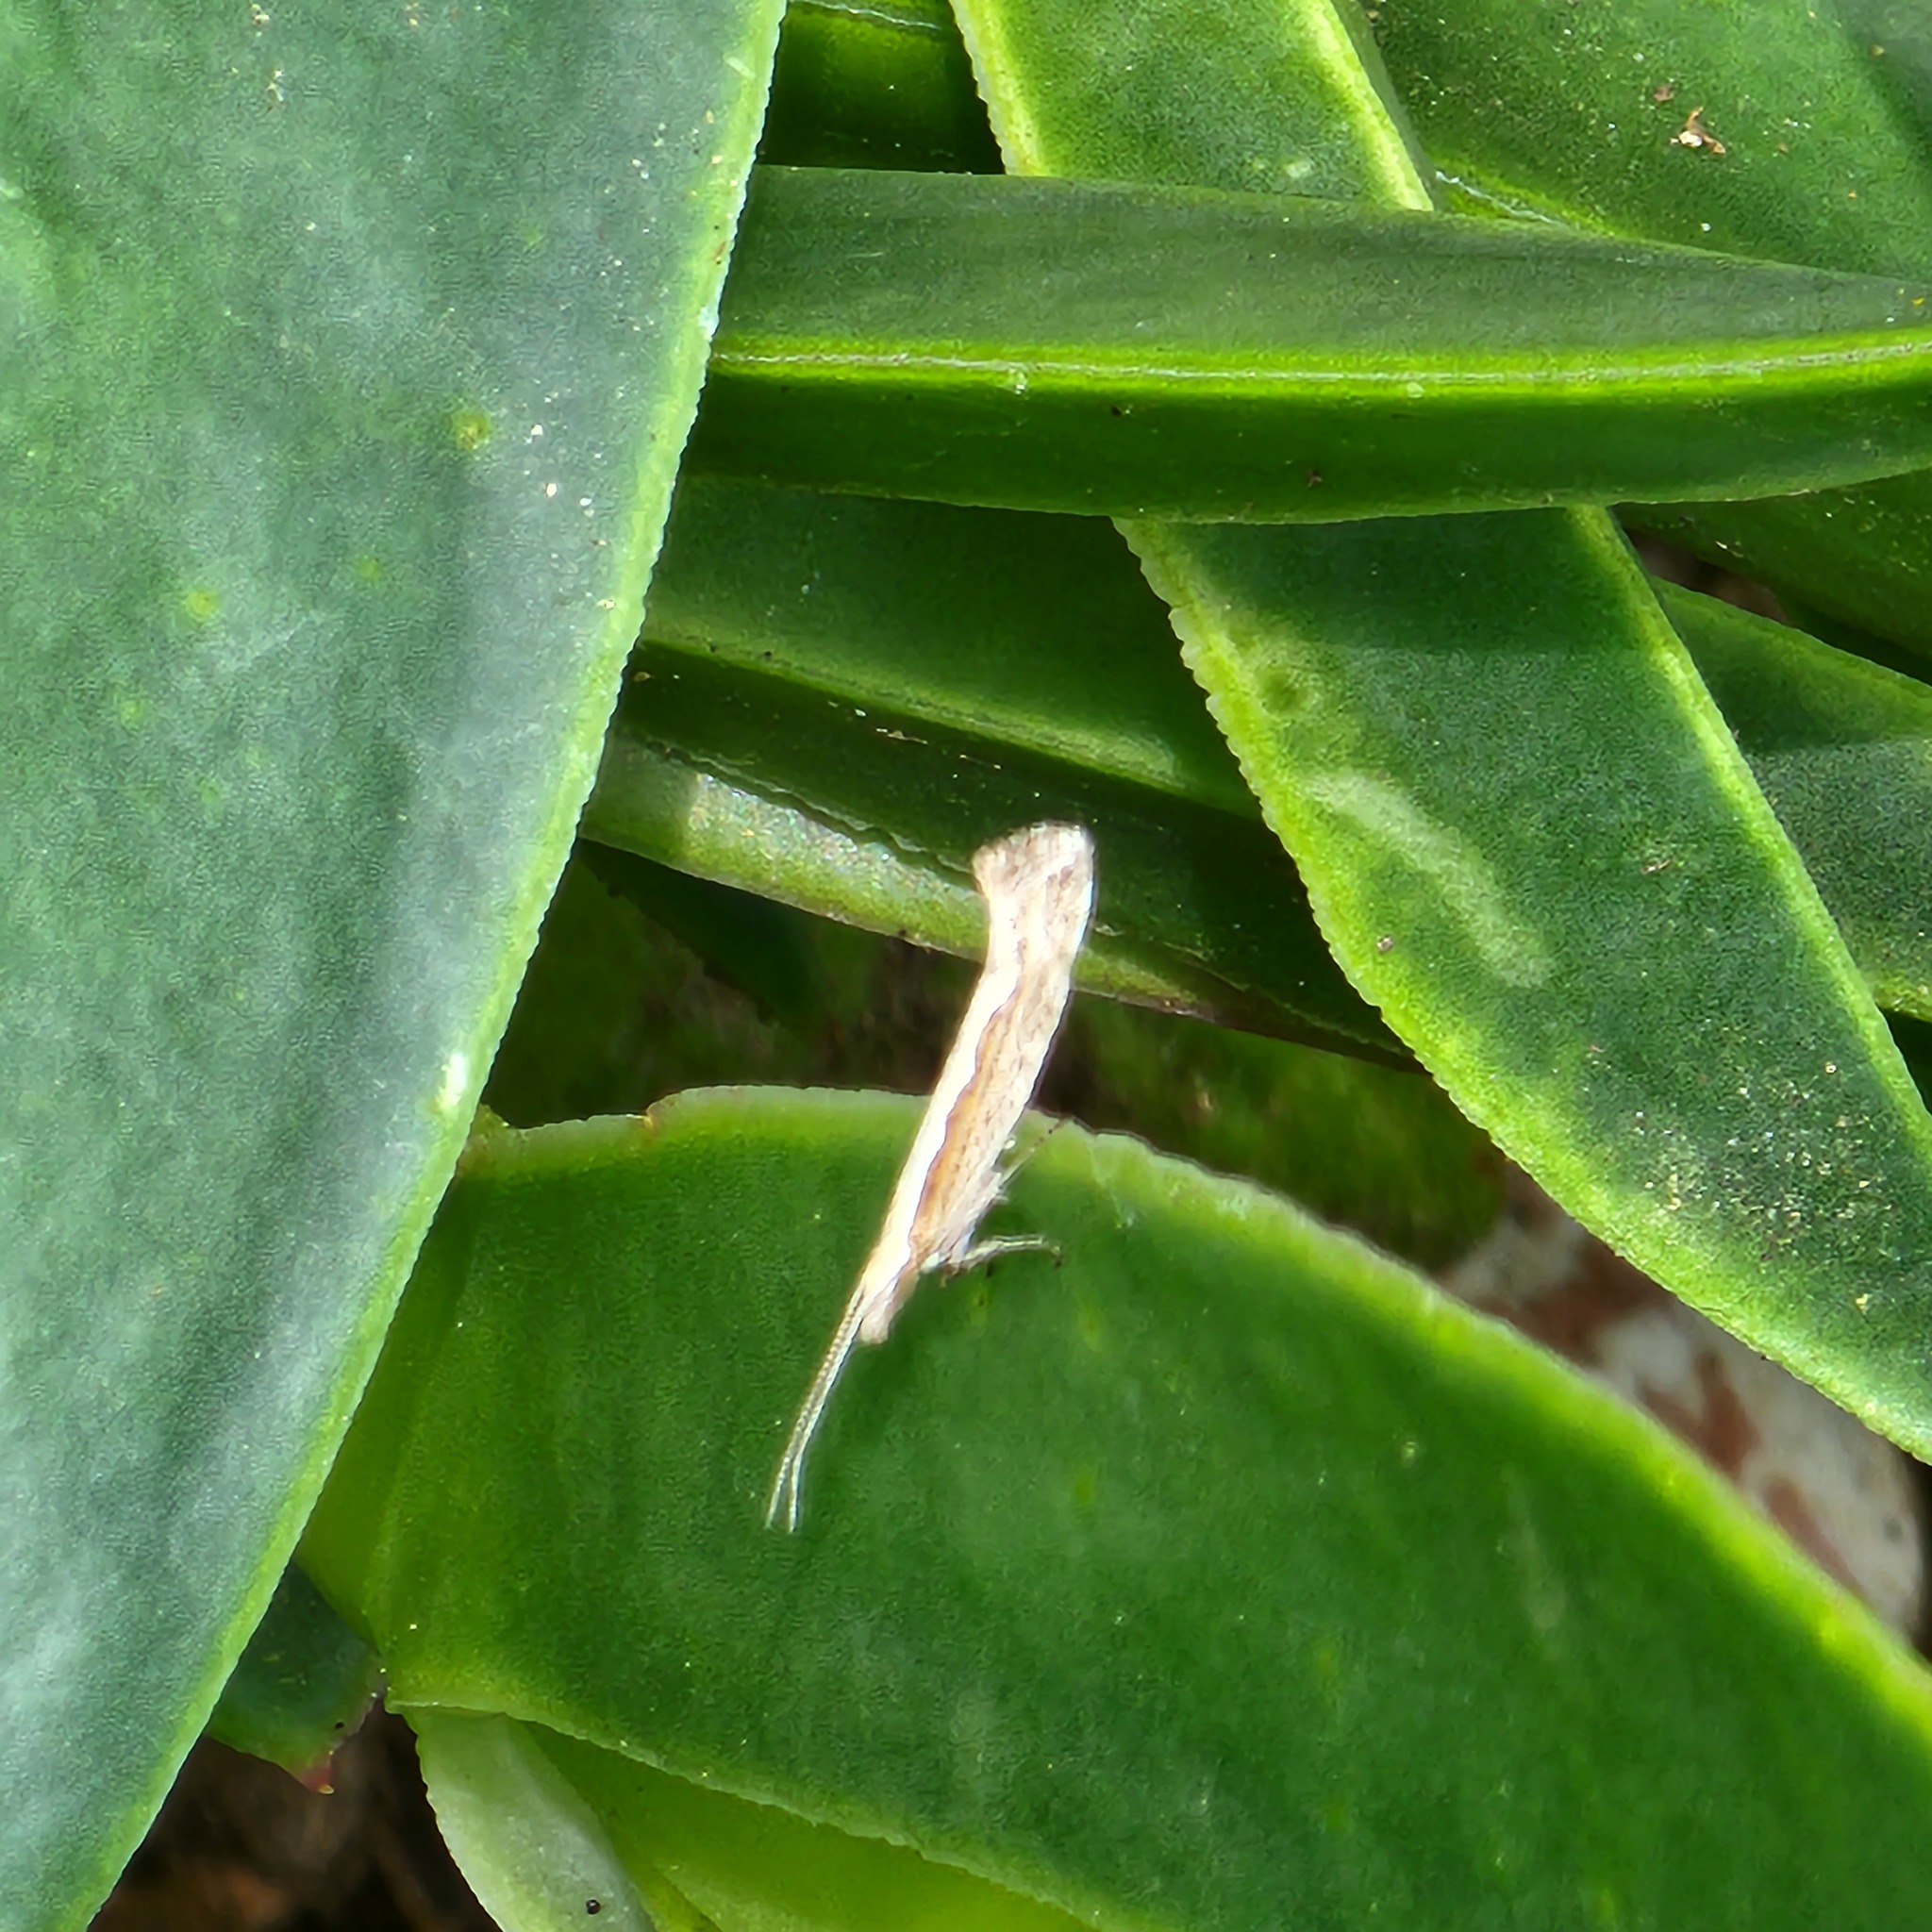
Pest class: diamondback_moth